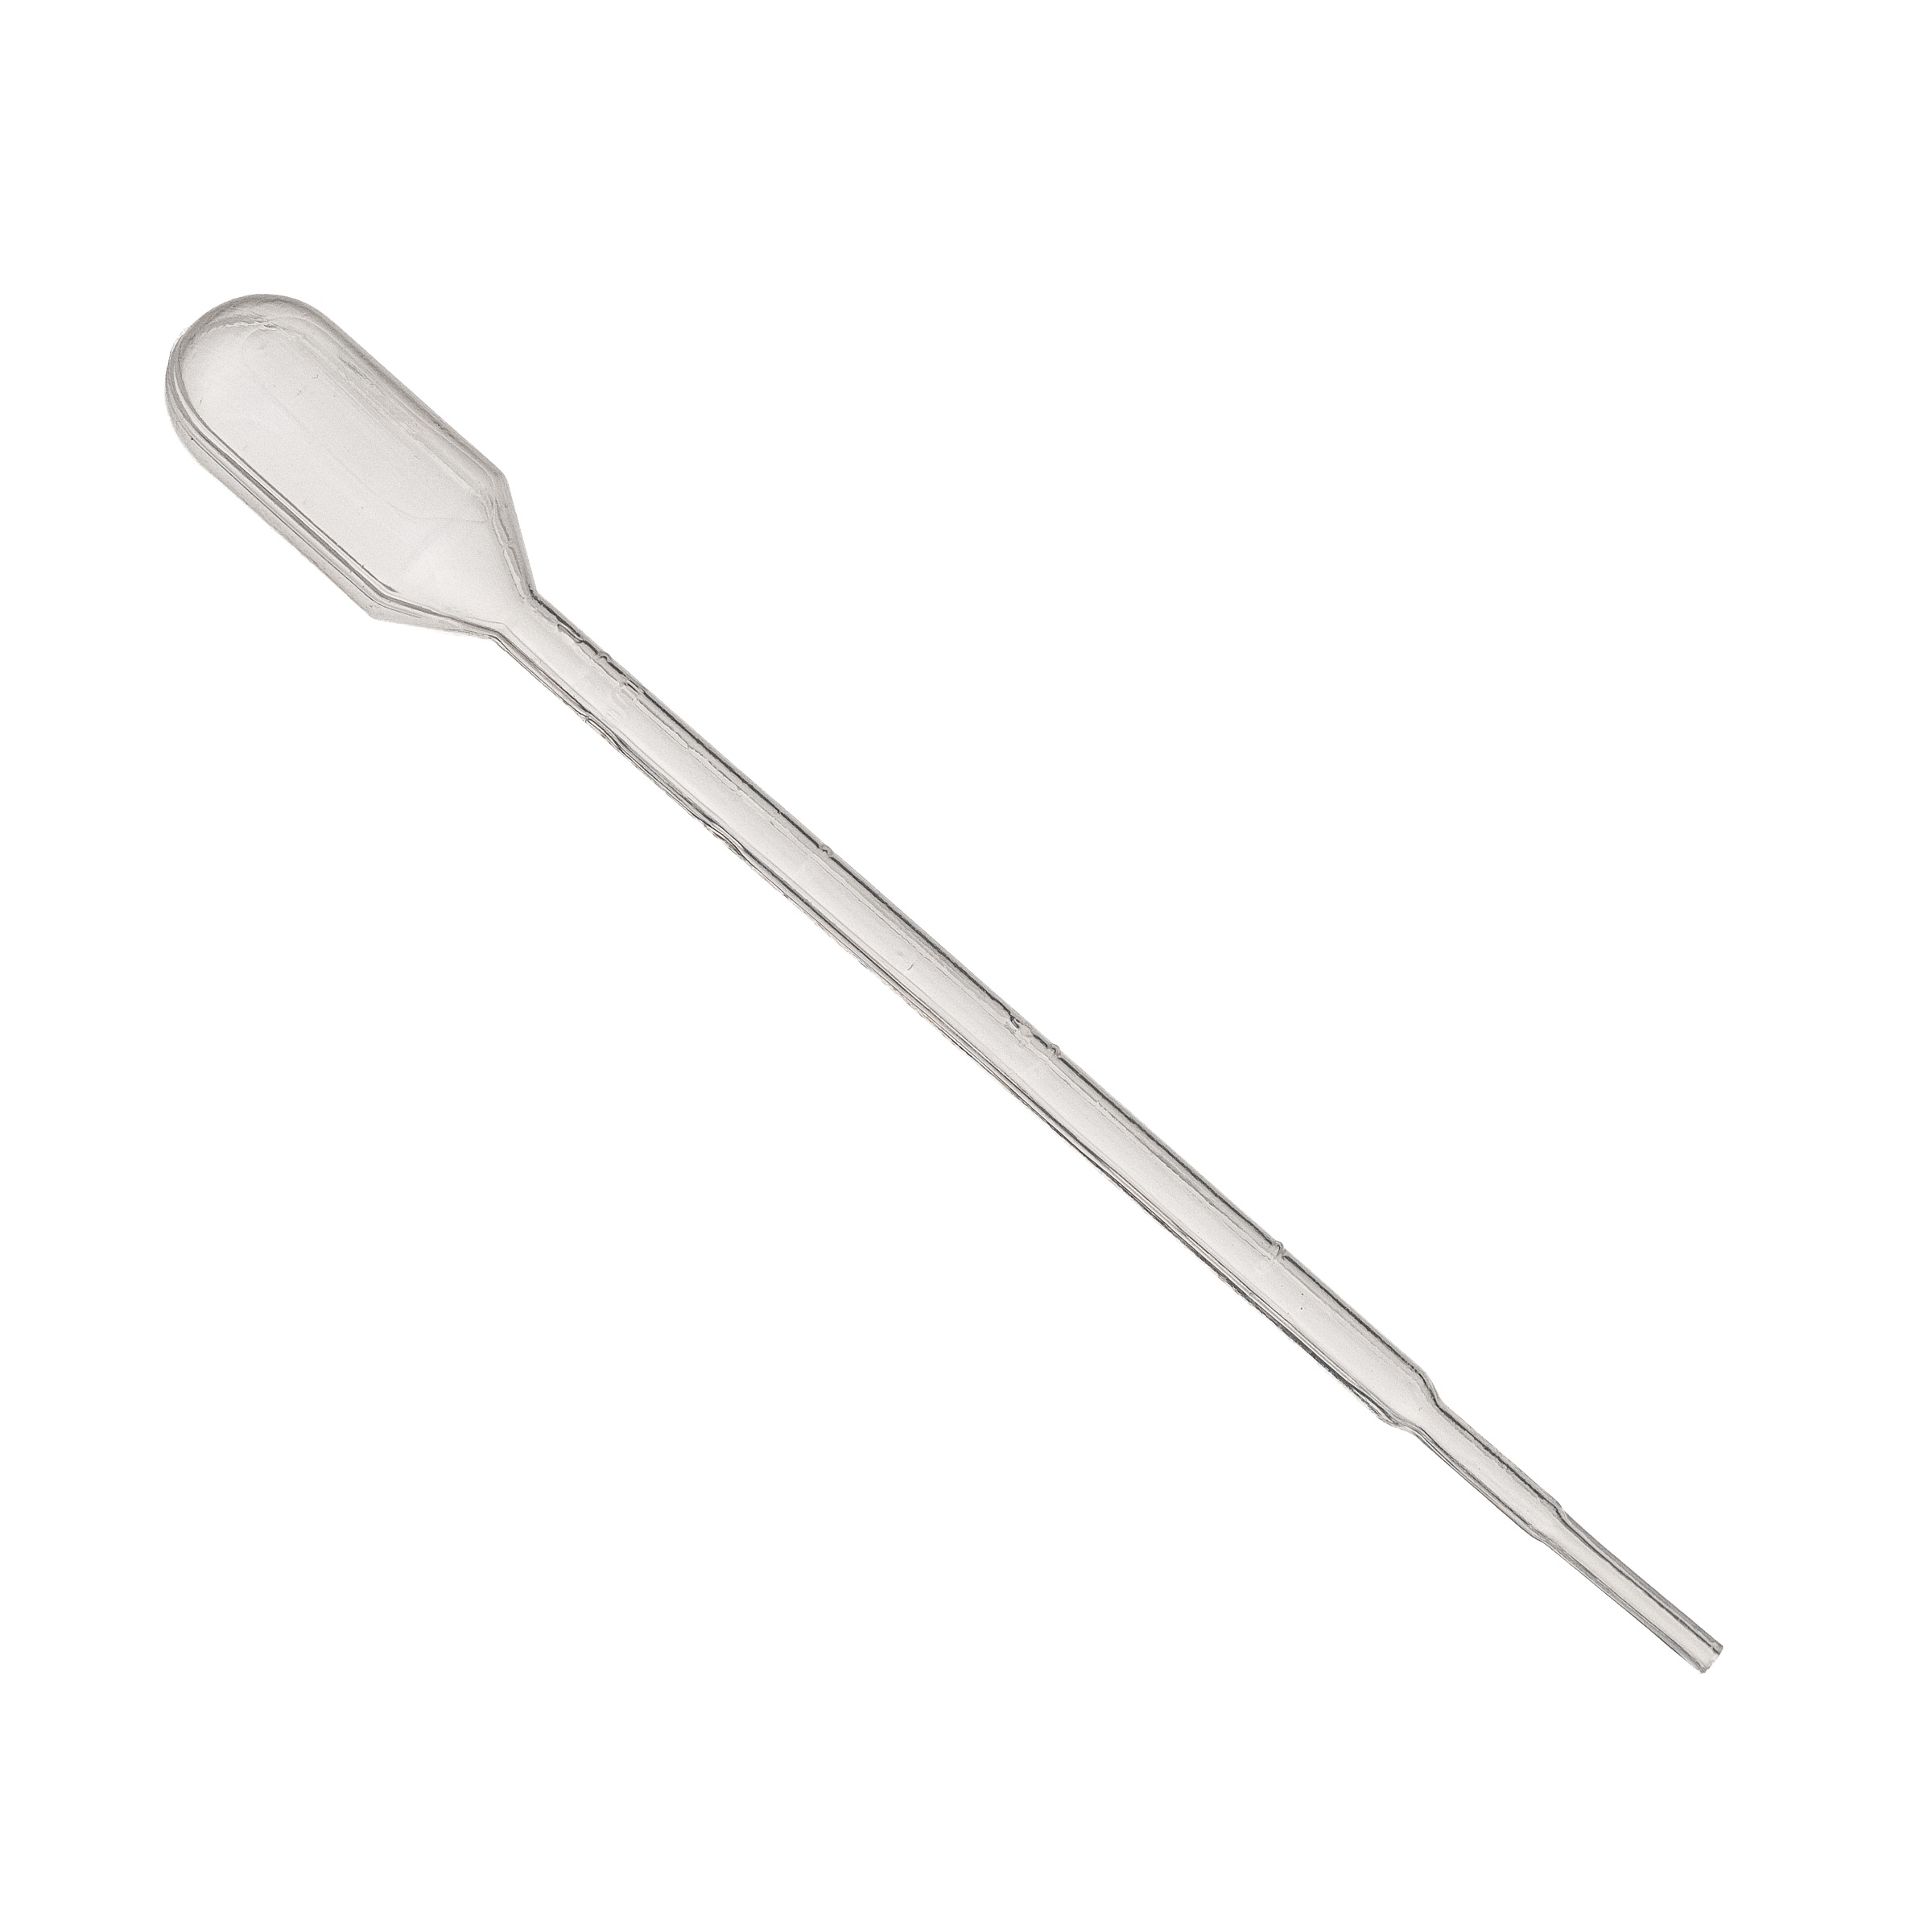
1mL Transfer Pipettes
Brand: VST
Transfer Pipettes Use these ideally sized pipettes to deliver repeatable, uniform drops into the sample tray of the refractometer. Use to avoid spills and eliminate contamination of samples. 1-mL measured, graduated, 3.6mL bulb, 5-inch length, LDPE 100 Count Bagged $15.00 500 Count Bulk Boxed $48.00
Category: Business & Industrial > Science & Laboratory > Laboratory Supplies > Pipettes > Graduated Pipettes